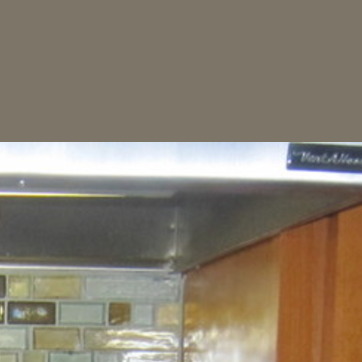
Material: metal